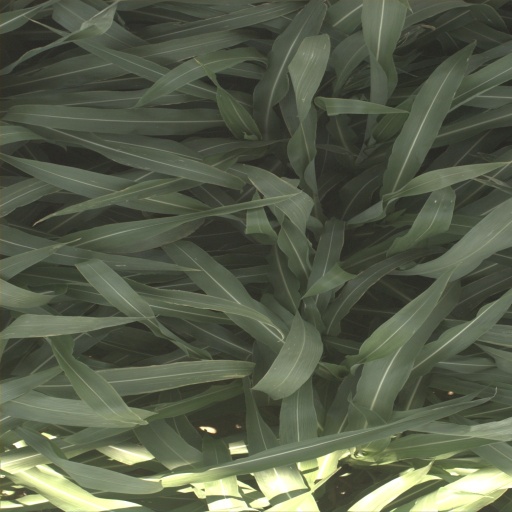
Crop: sorghum